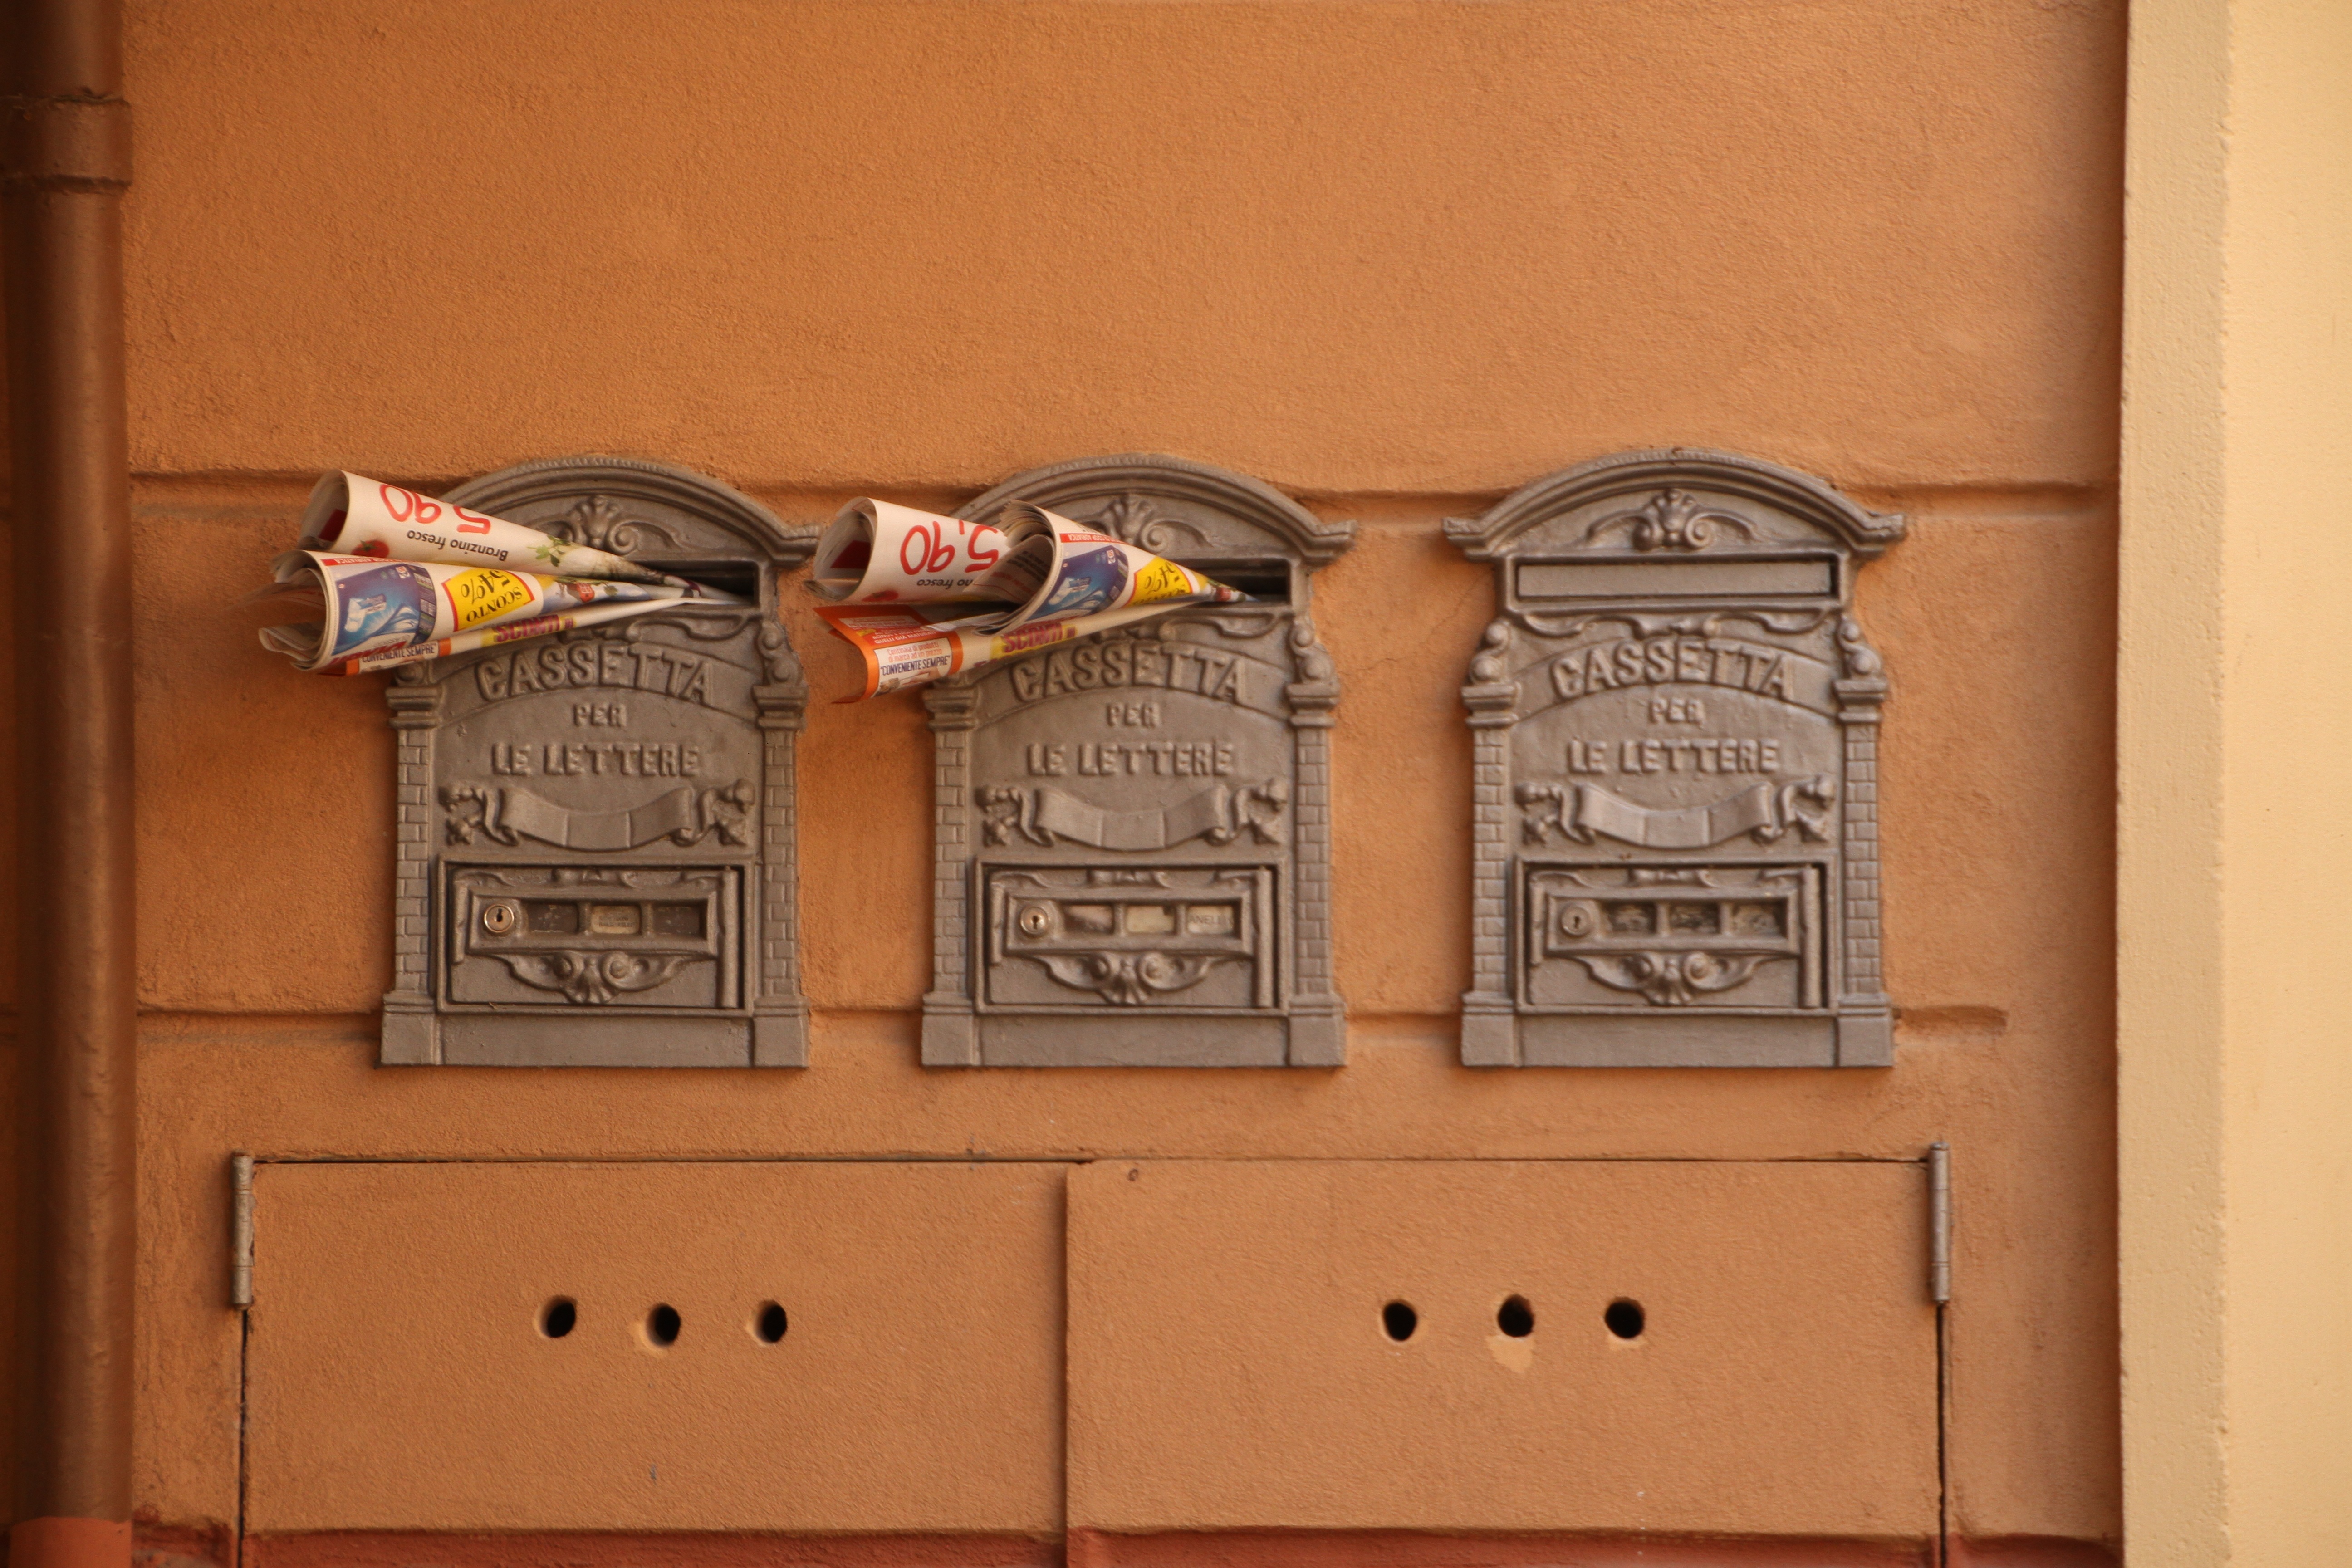
wood, wall, newspaper, italy, shelf, furniture, room, door, mailbox, interior design, art